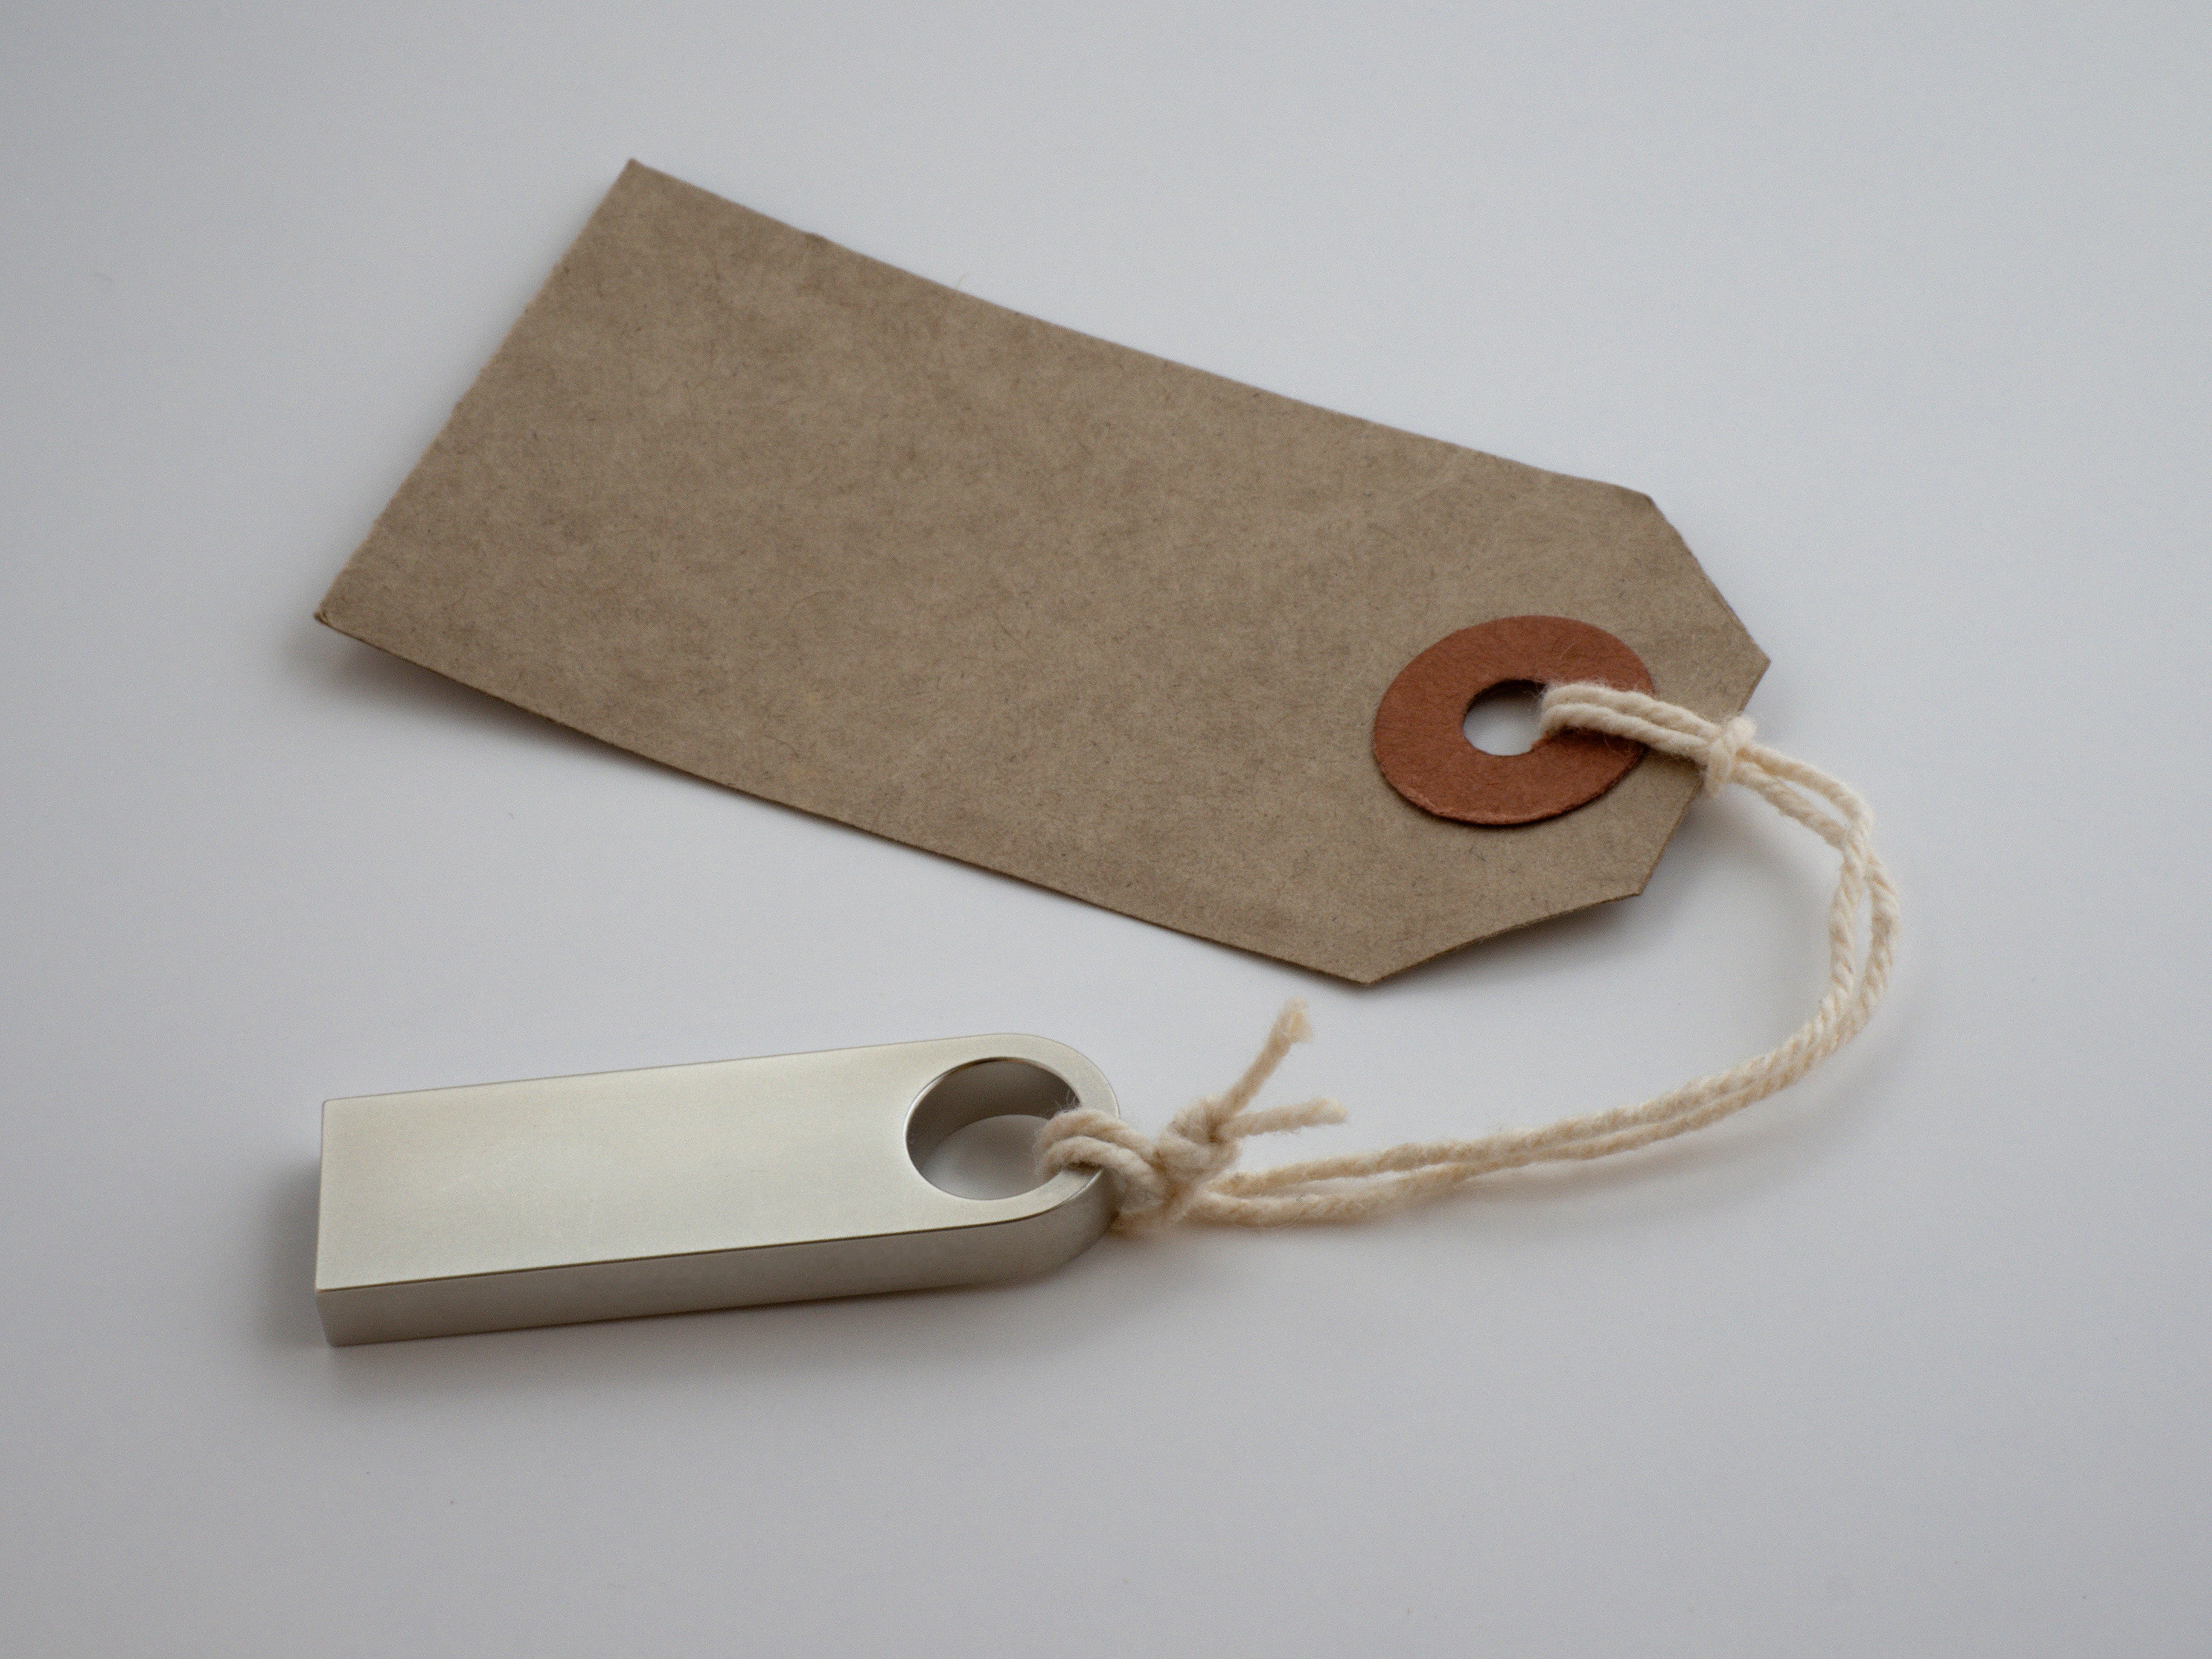
beige, rectangle, paper, fashion accessory, paper product, label, leather, metal